Describe the emotion expressed in this image:  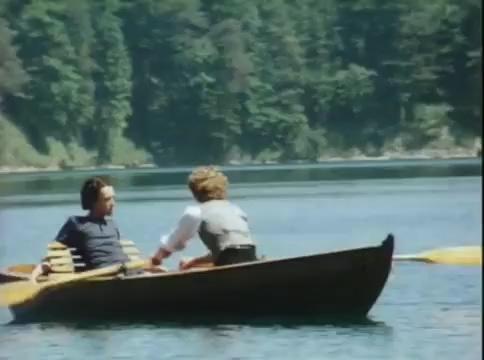
This person displays Fear, valence and arousal with high intensity.